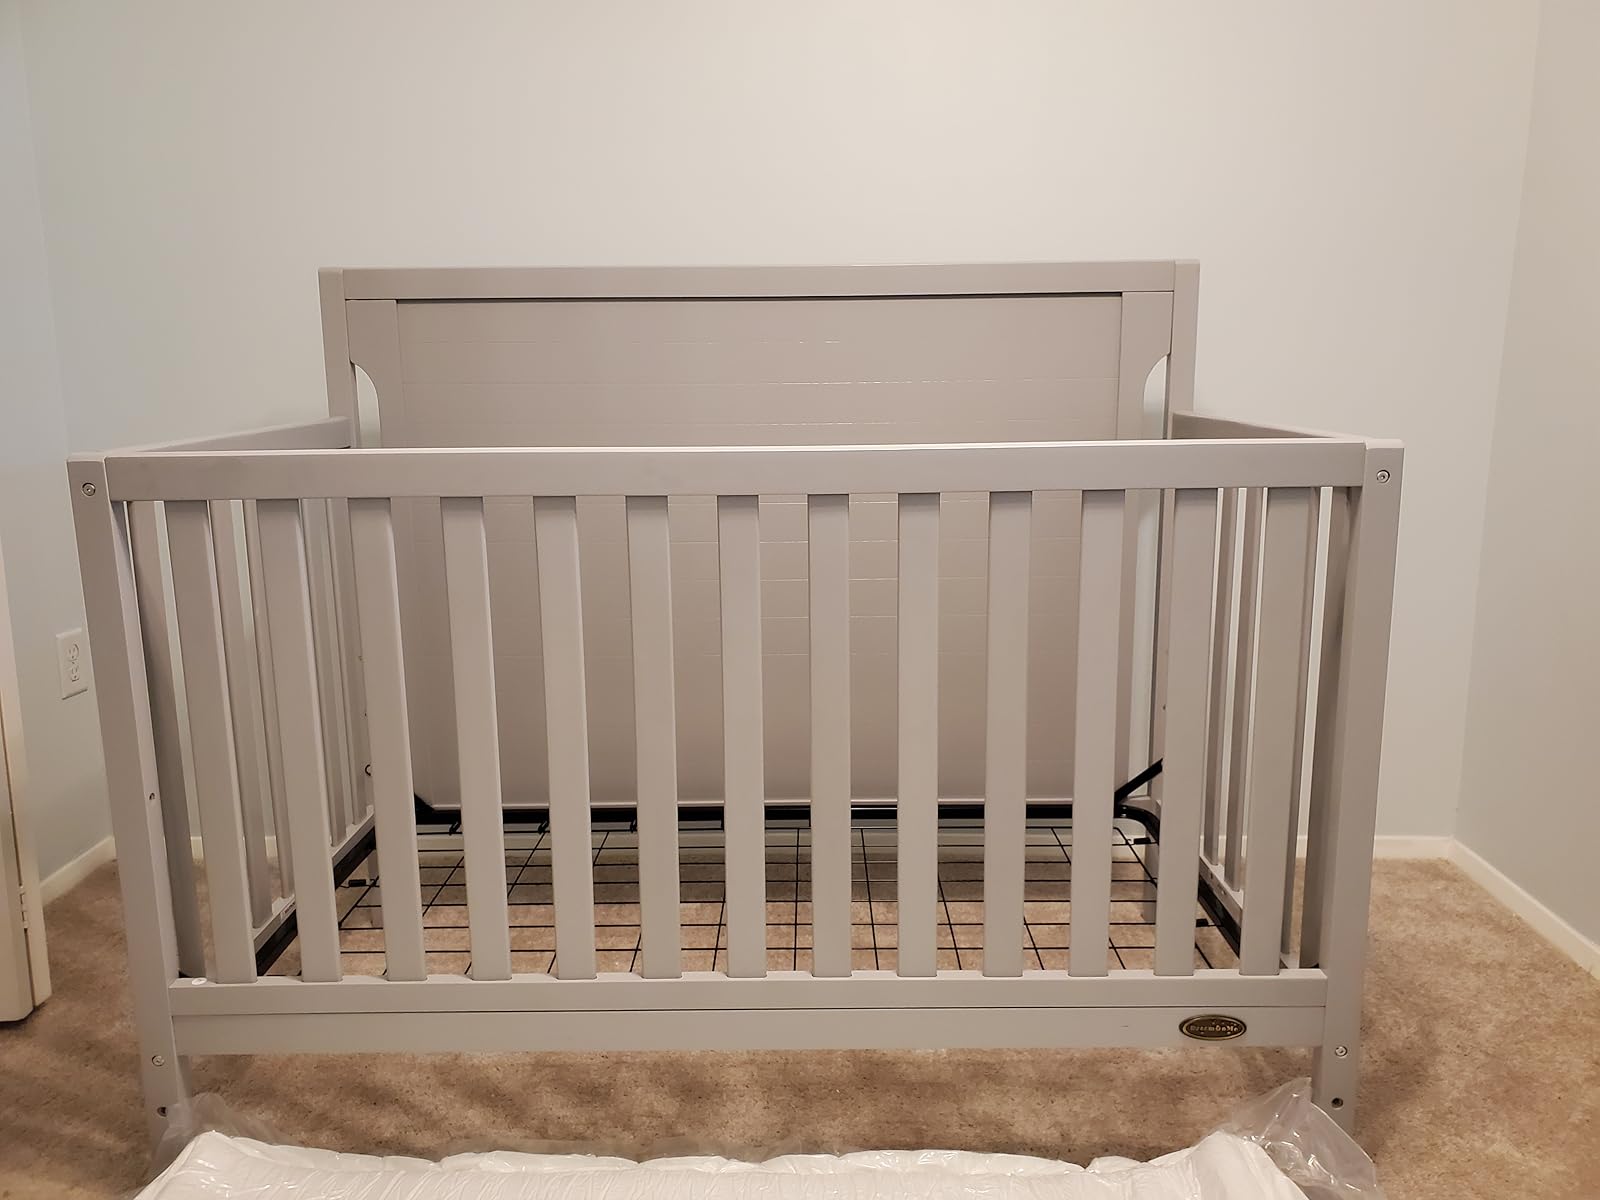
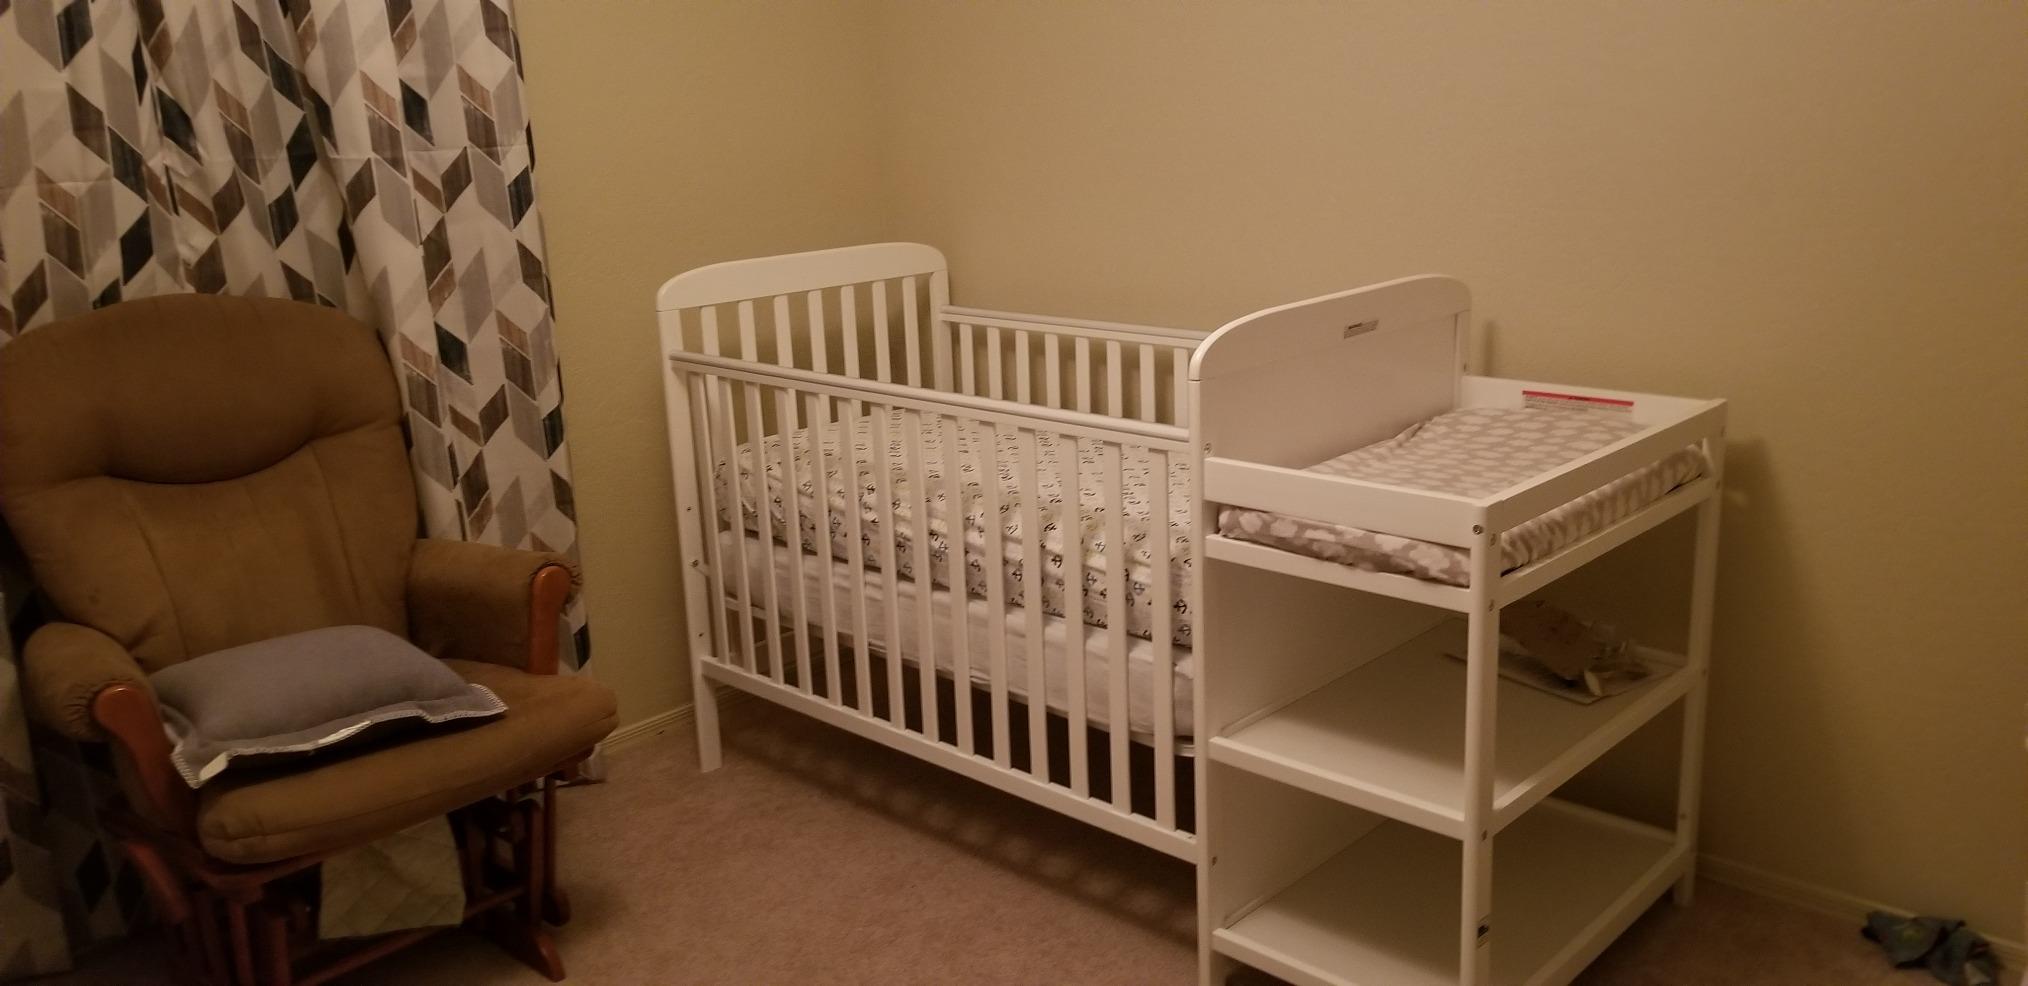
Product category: products_crib
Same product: no